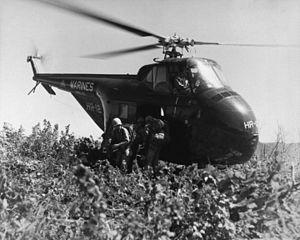
Le siège de Jadotville se déroule du 13 au 17 septembre 1961, lors de la crise congolaise.
Le Sikorsky H-19 est un hélicoptère de manœuvre et d'assaut construit par la société américaine Sikorsky Aircraft Corporation.